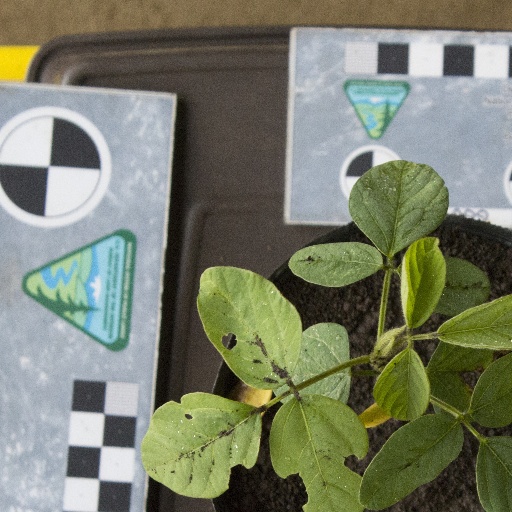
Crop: soybean